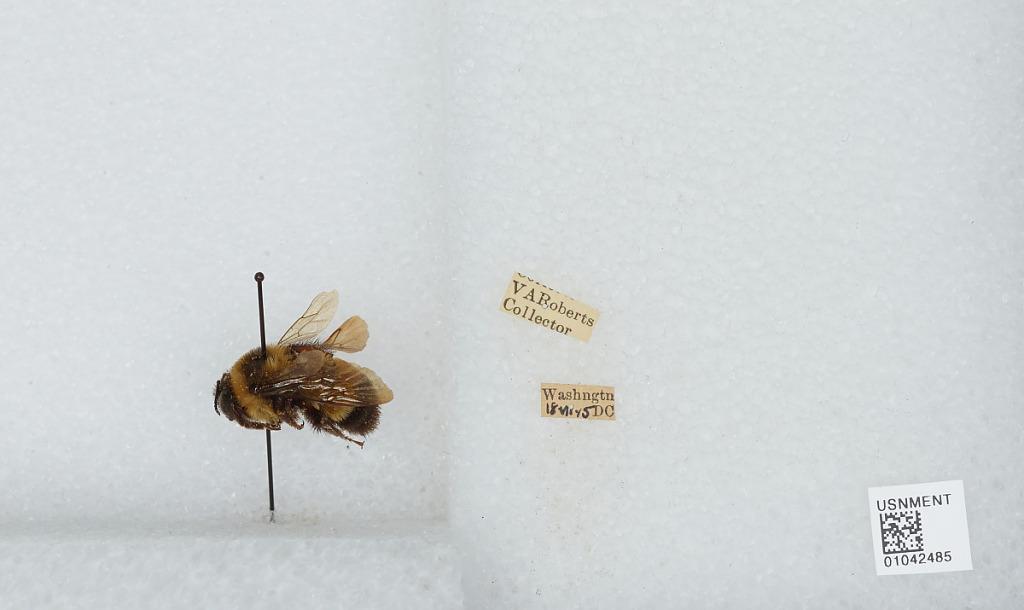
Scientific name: Bombus sp.
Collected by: V. Roberts
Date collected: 1915-7-18
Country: United States
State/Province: District of Columbia
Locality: Washington
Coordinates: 38.9047, -77.0164